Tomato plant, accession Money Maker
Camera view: vertical (180 deg); turntable rotation: 210 degrees
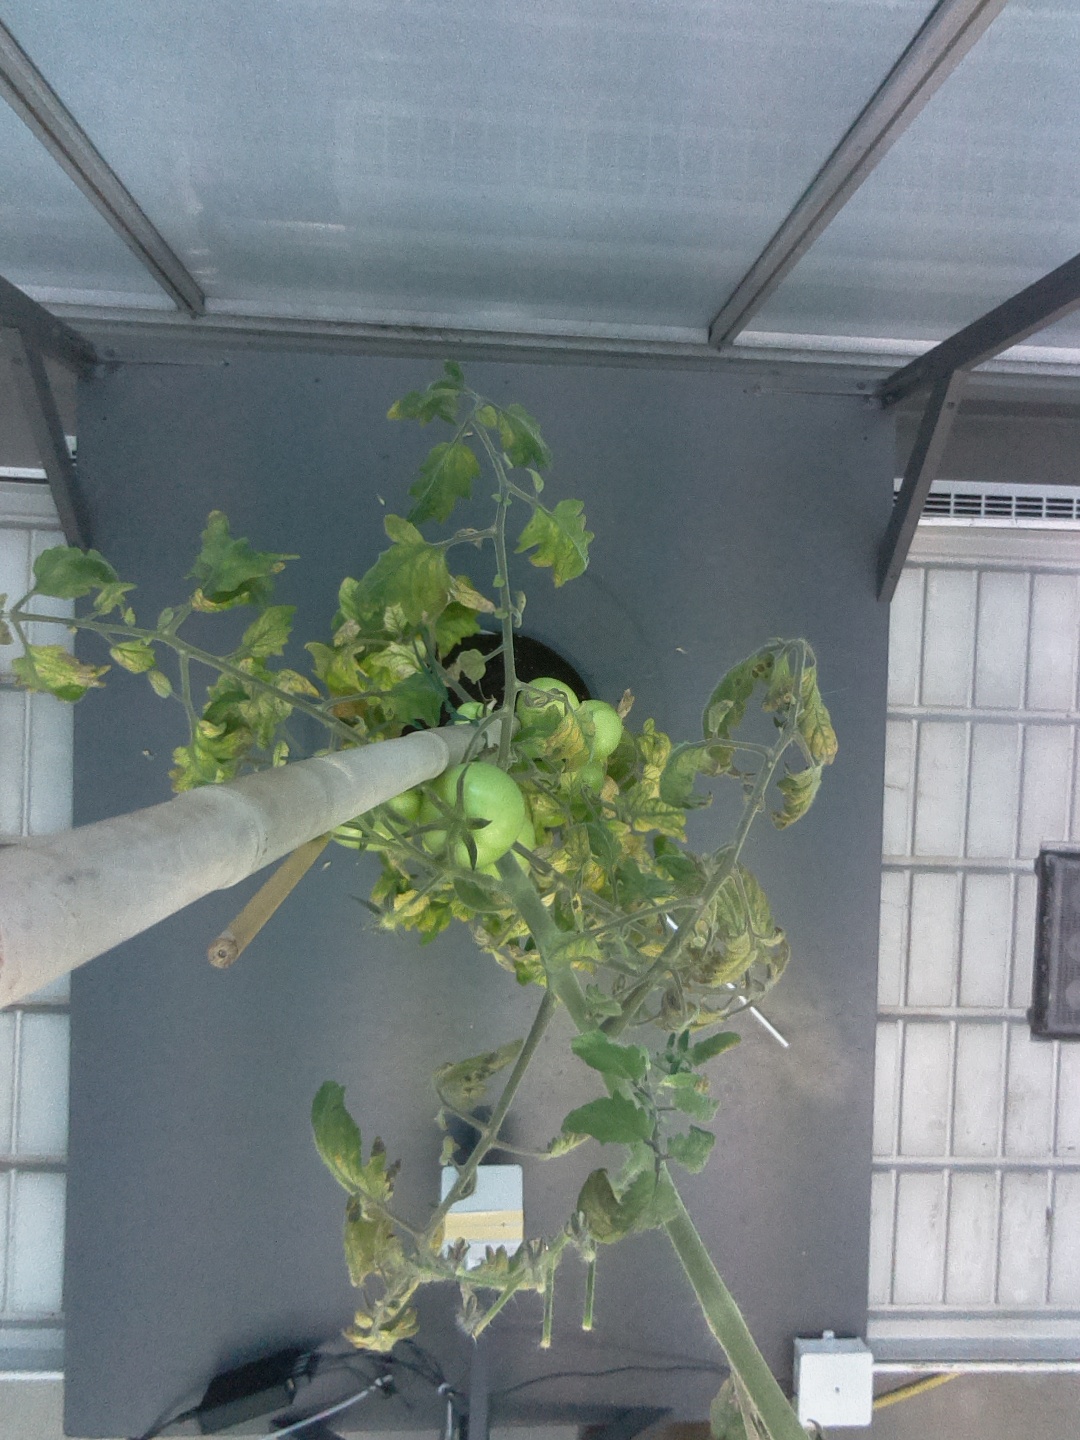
BBCH growth stage 78: 80% -90% of final fruit size